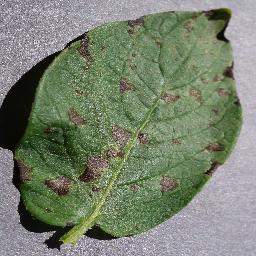
Label: Potato___Early_blight